Battle of Tug Argan

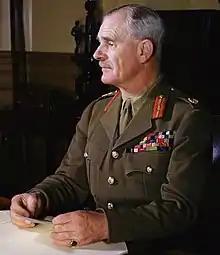
Archibald Wavell, whose reputation as one of Britain's finest officers suffered as a result of the retreat from Tug Argan

The Government Code and Cypher School (GC&CS) in England and the Cipher Bureau Middle East (CBME) in Cairo had gained information on the Italian order of battle and aspects of the Italian strategic assessment but had not been able to uncover Italian tactical decisions.